Villa Romana del Tellaro

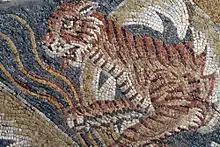
Mosaic floor

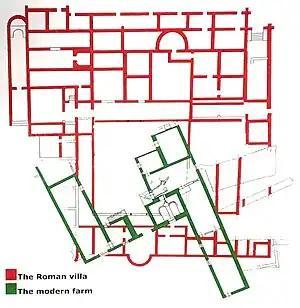
Plan showing later farm building overlay

The Villa Romana del Tellaro is a large, elaborate Roman villa dating from the late Roman Empire.